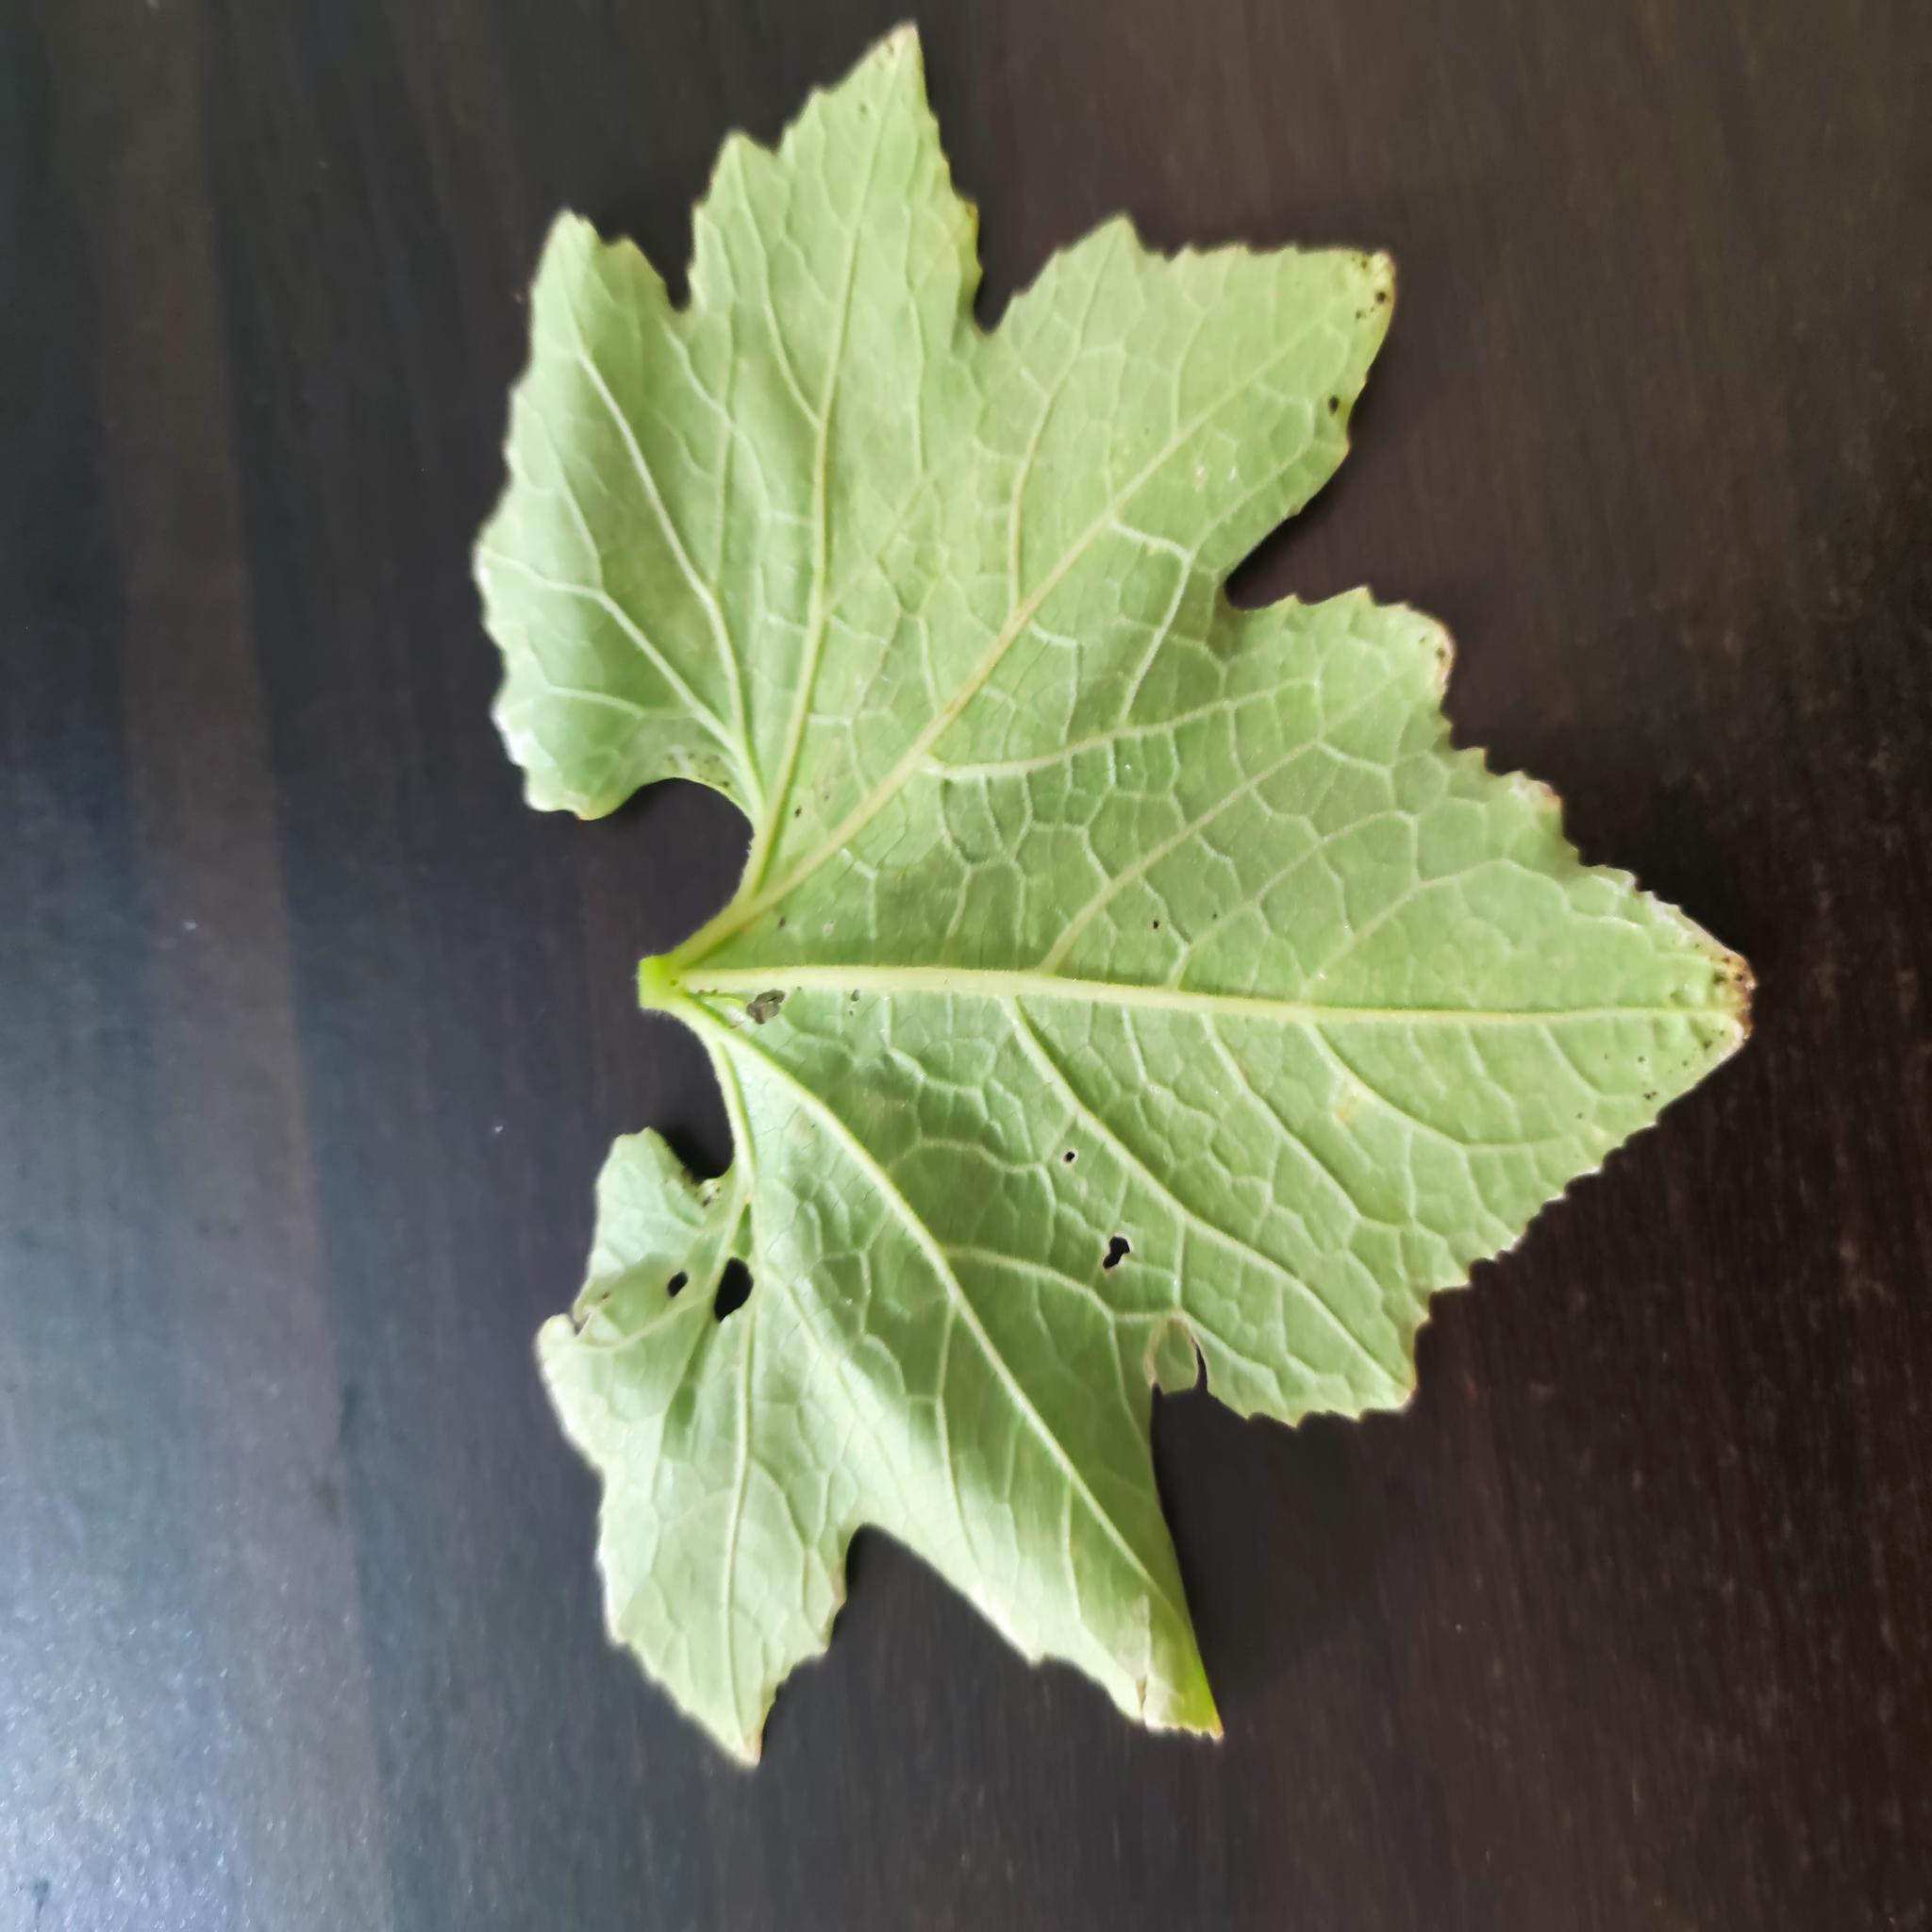
Label: Downy mildew